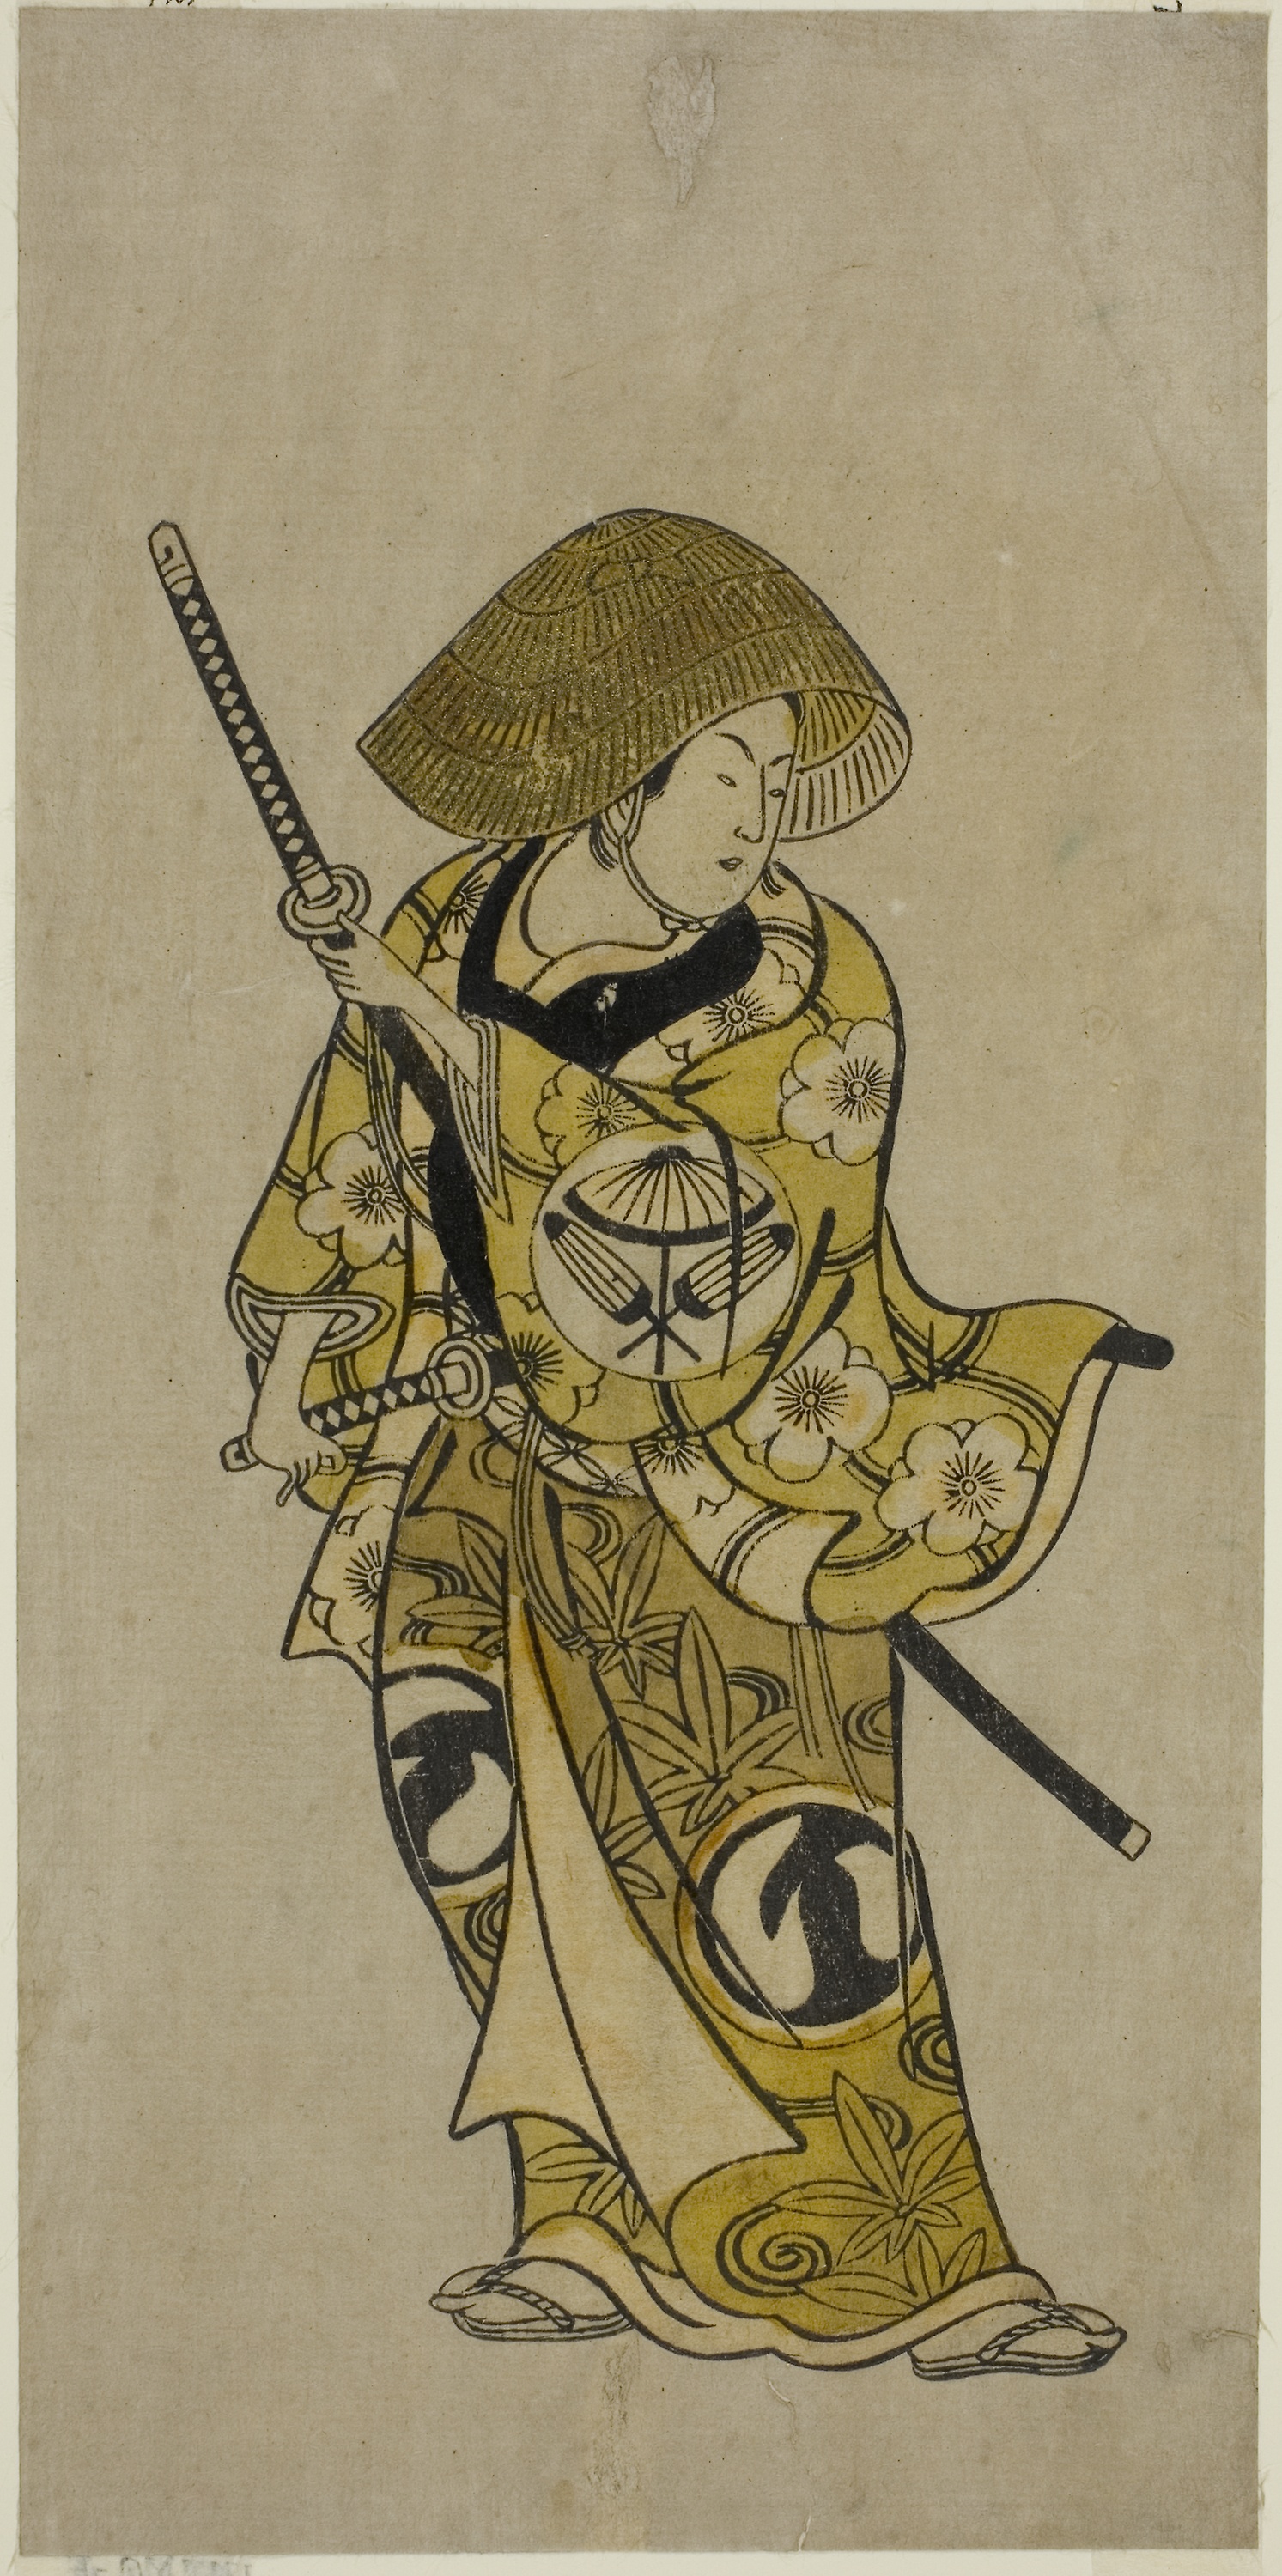
cartoon, art, drawing, illustration, sketch, painting, visual arts, costume design, fictional character, style